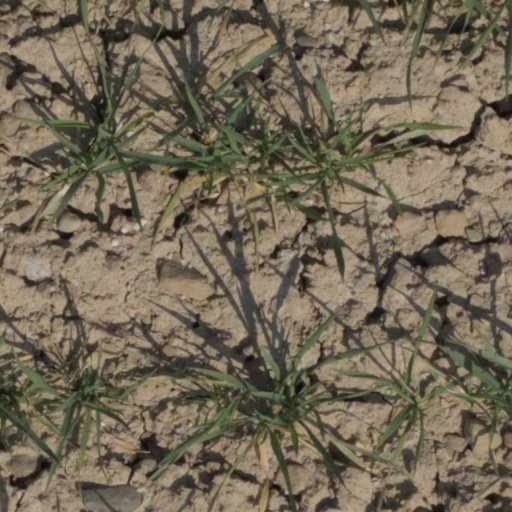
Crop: wheat